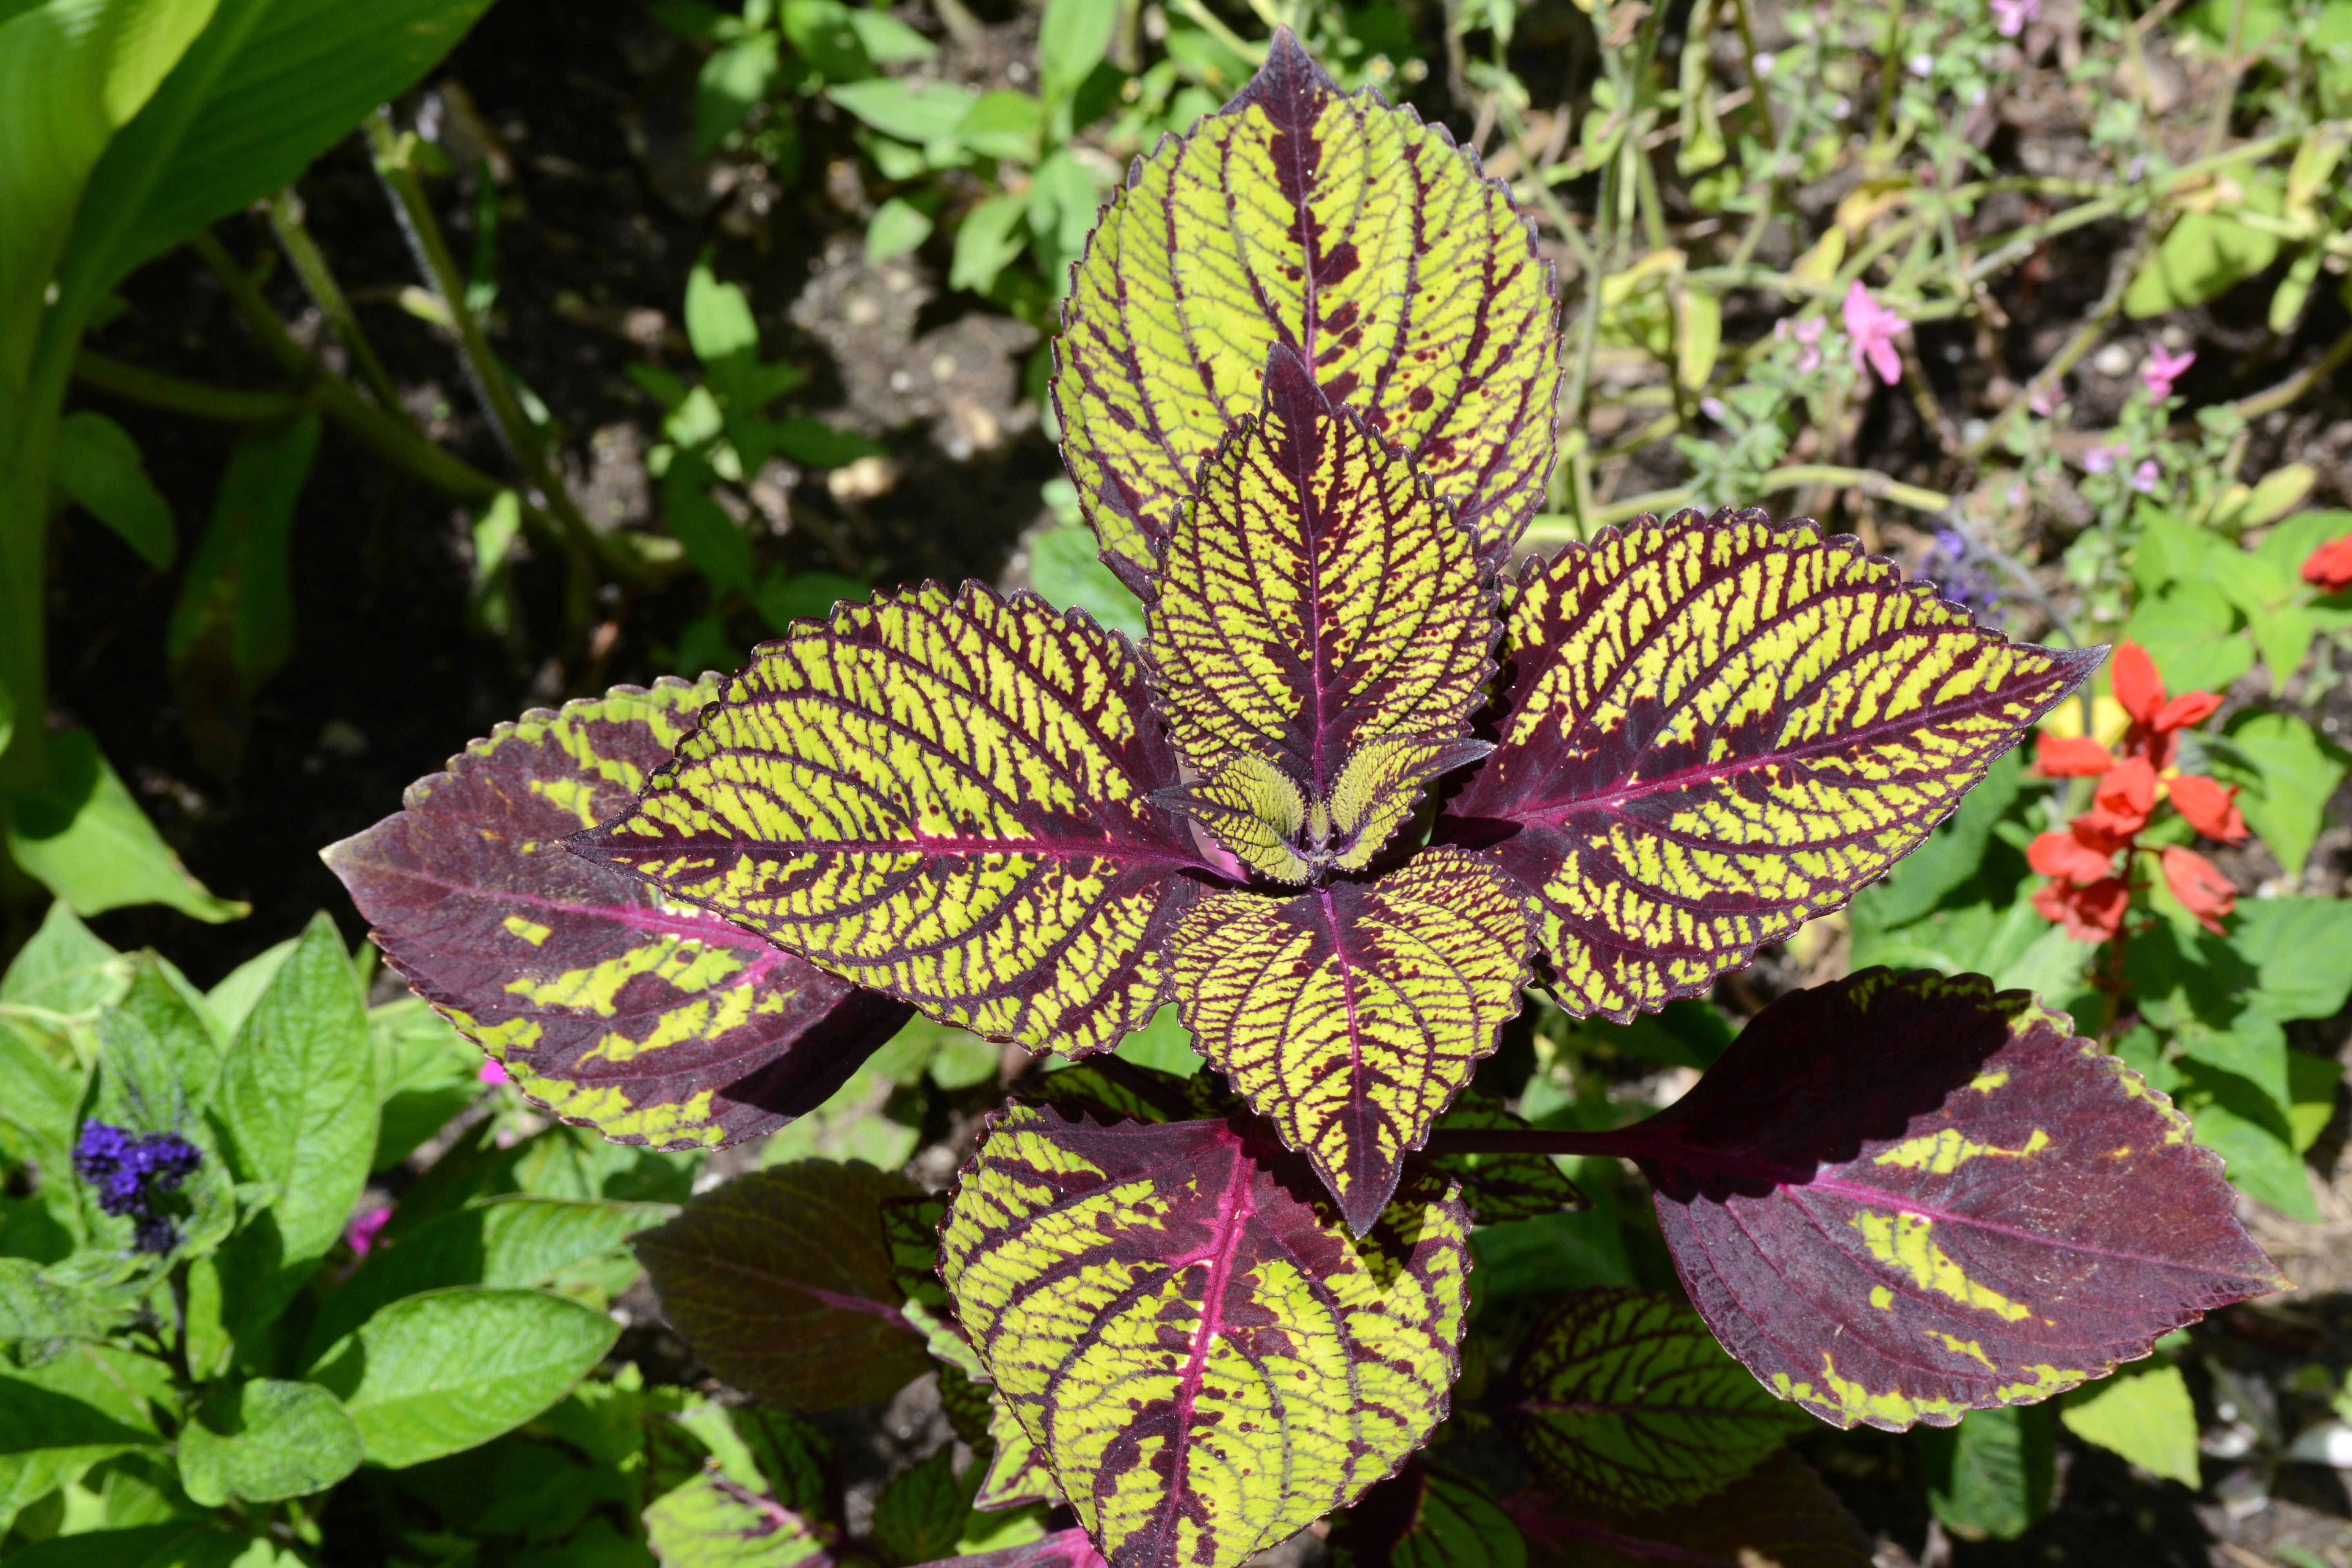
nature, growth, plant, leaf, flower, purple, petal, floral, green, botany, garden, flora, wildflower, vibrant, bud, flowering plant, flower isolated, annual plant, land plant